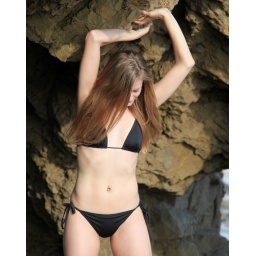
Photoshoot of a pretty model with long blonde hair and blue eyes in a black bikini.